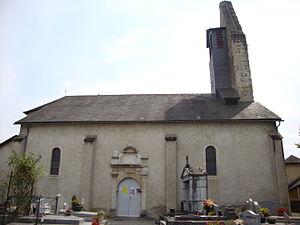
Lescar (Pyr-Atl, Fr) Église Saint-Julien, vue latérale